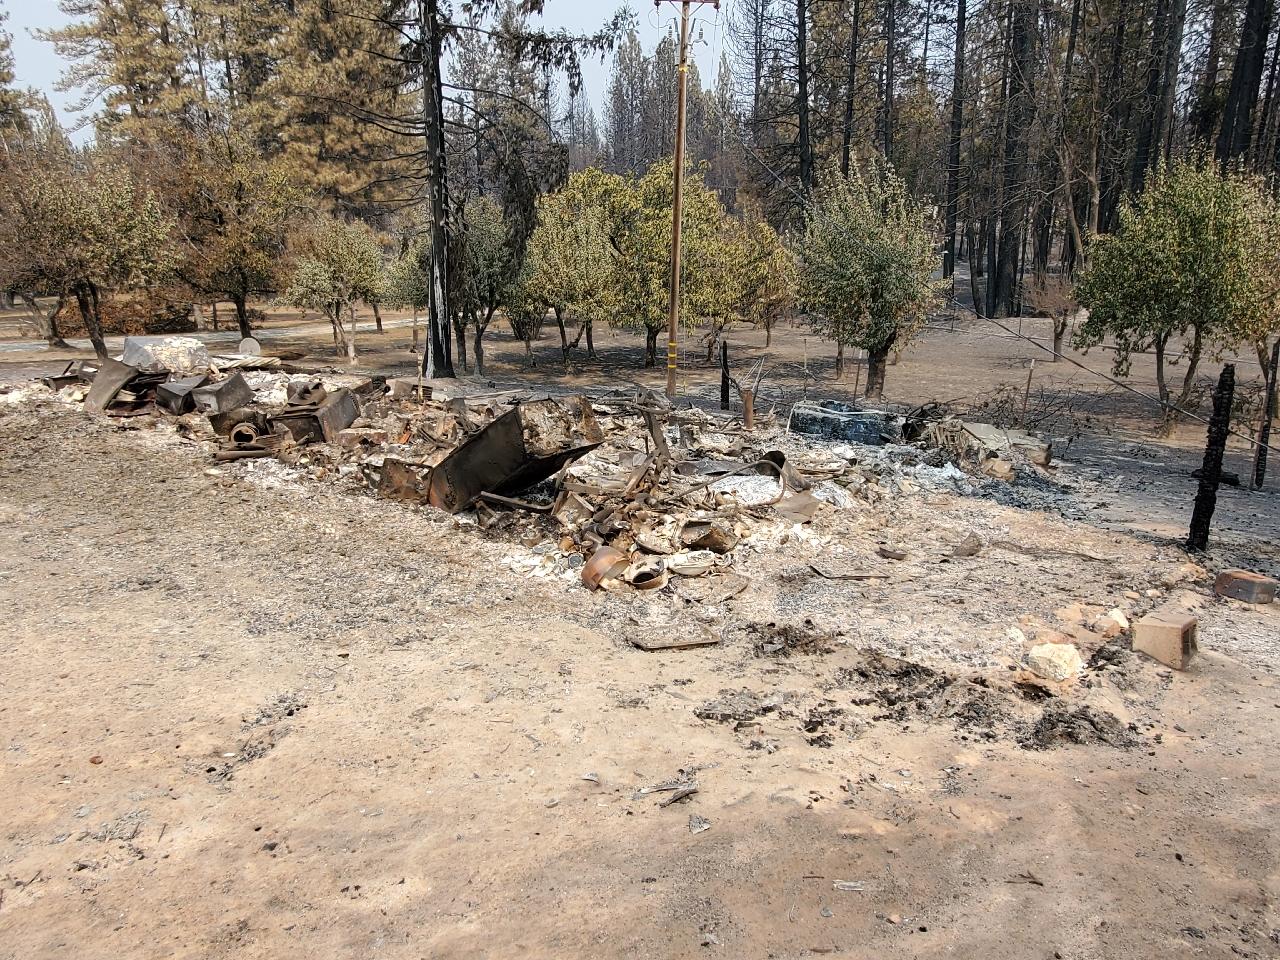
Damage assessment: destroyed